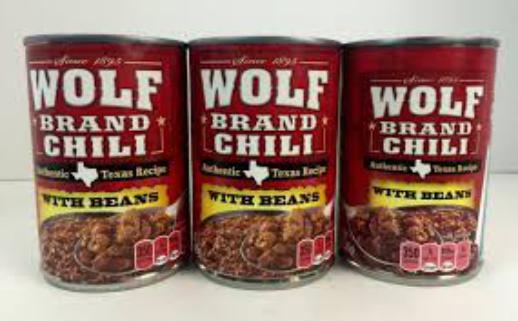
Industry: Food